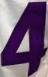
Number: 4